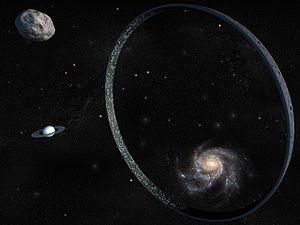
Un modèle 3D d'une orbitale de la Culture.
Dans l'univers de fiction de Iain M. Banks, la Culture, une Orbitale est un habitat spatial artificiel qui se présente sous la forme d'un imposant anneau.